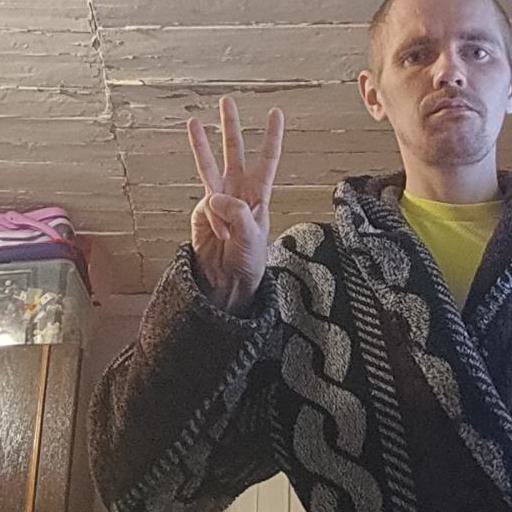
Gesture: three